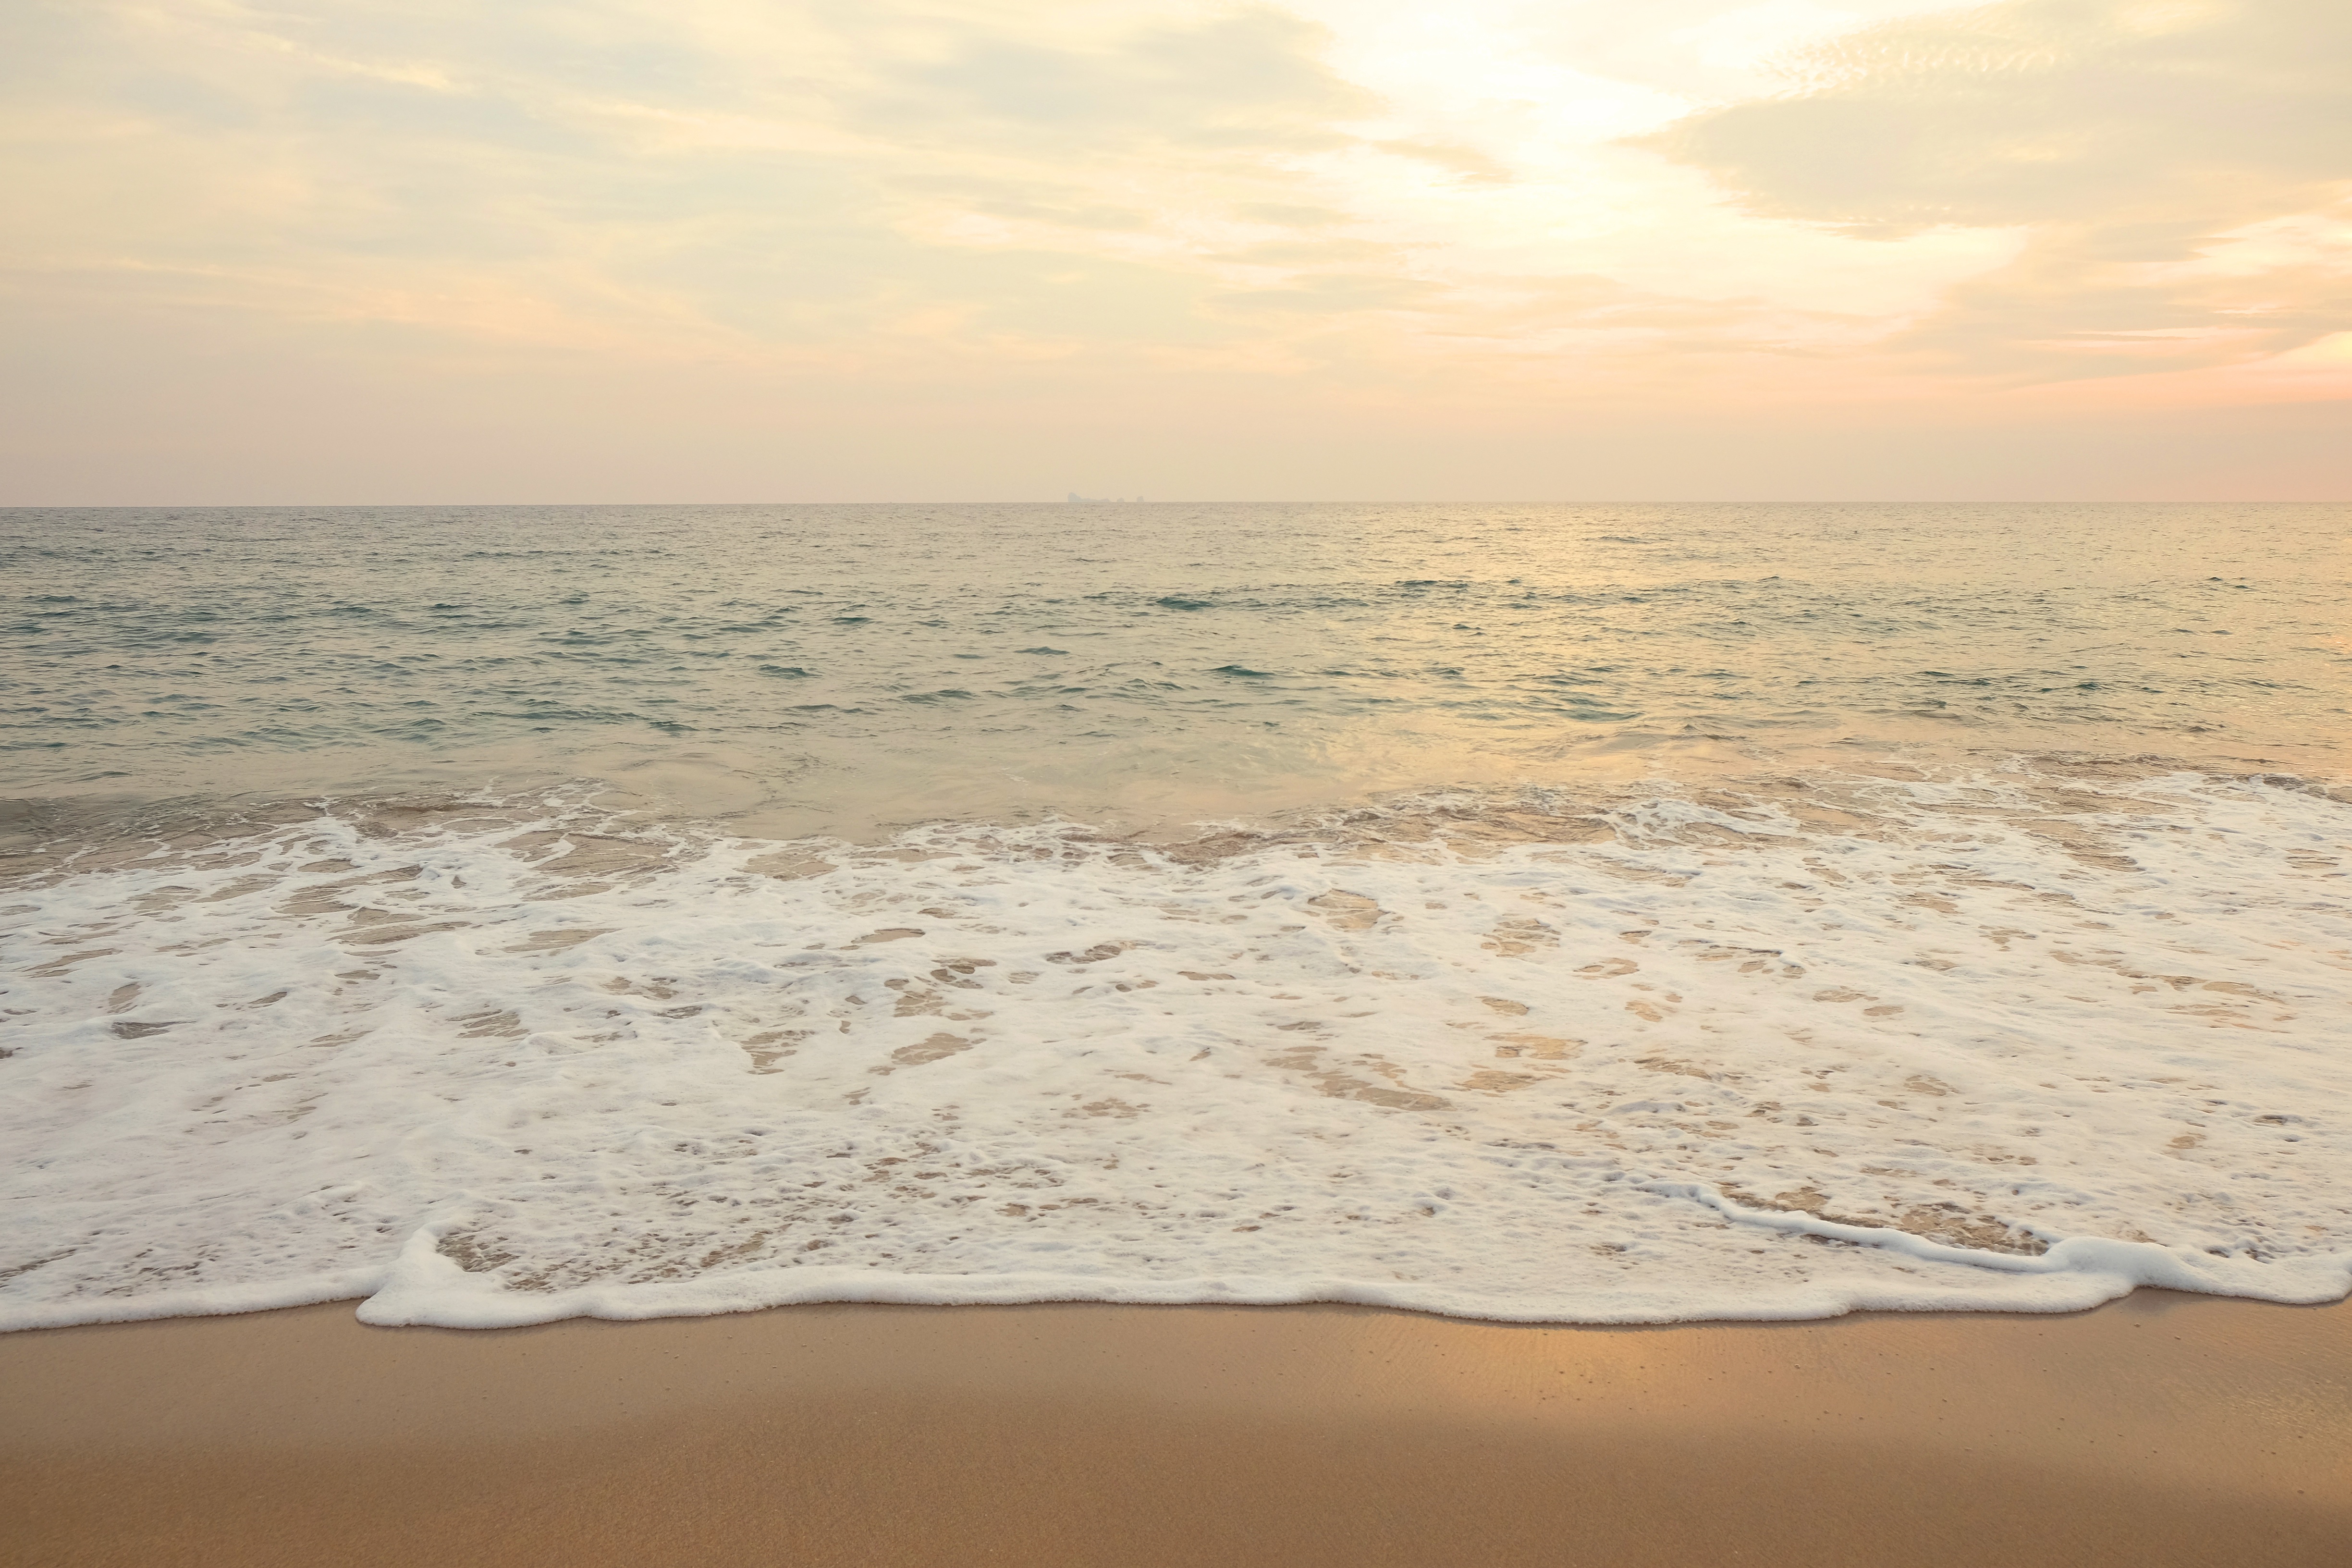
beach, sea, coast, sand, ocean, horizon, cloud, sky, sunrise, sunset, sunlight, morning, shore, wave, dawn, material, body of water, mudflat, natural environment, wind wave